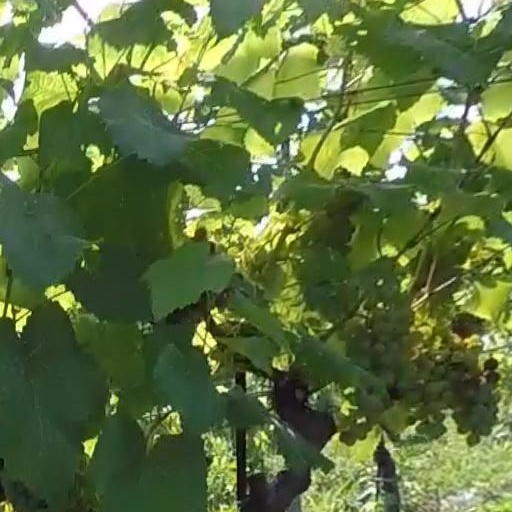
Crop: grape